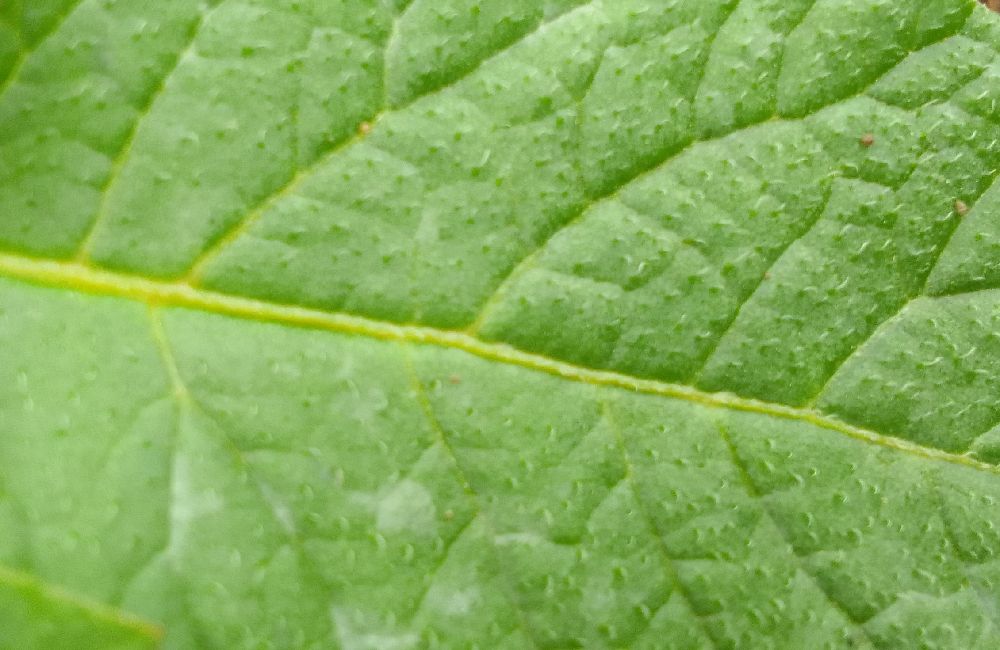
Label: Healthy